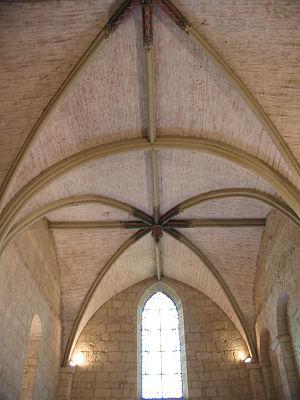
Croisée d'ogives dans l'église de Saint-Georges d'Oléron (17). Je suis l'auteur du cliché pris en aoû»t 2006
Saint-Georges-d'Oléron est une commune du sud-ouest de la France, située sur l'île d'Oléron, dans le département de la Charente-Maritime. Ses habitants sont appelés les Saint-Georgeais et les Saint-Georgeaises. Elle fait partie intégrante de la Communauté de Communes de l'île d'Oléron.
L’ogive désigne la nervure diagonale en pierre au sommet reliant deux points d'appui en passant par la clef de voûte. Situés au sommet de la voûte, les ogives en se croisant permettent de reporter l'ensemble du poids de la voûte vers ses quatre supports. Parce que les ogives se croisent à la clef, la voûte qu'elles supportent est appelée voûte sur croisée d'ogives.